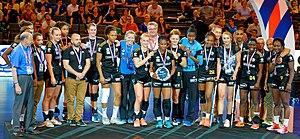
Issy Paris Hand, finaliste de la Coupe de France de handball 2016-17 entre Metz Handball et Issy Paris Hand. A Bercy, le 27 mai 2017.
Paris 92 est un club français de handball féminin basé à Issy-les-Moulineaux évoluant depuis la saison en 2010-2011 en Championnat de France. Le club adopte le nom Issy-les-Moulineaux Handball et un caractère exclusivement féminin en 1999 avant d'adopter celui d’Issy Paris Hand en 2009 en s'associant avec la ville de Paris, et enfin son nom actuel à l'été 2018 avec l'engagement du département des Hauts-de-Seine.